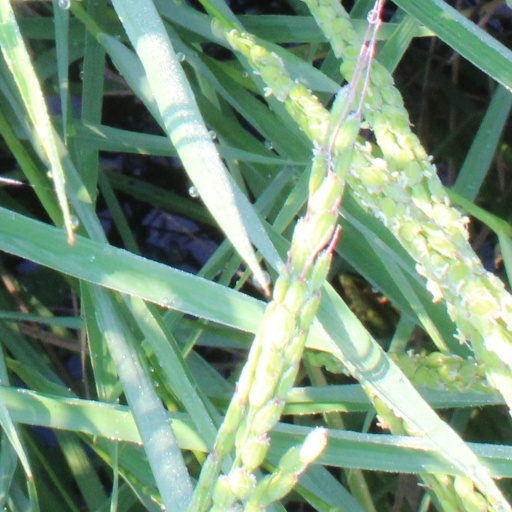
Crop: rice